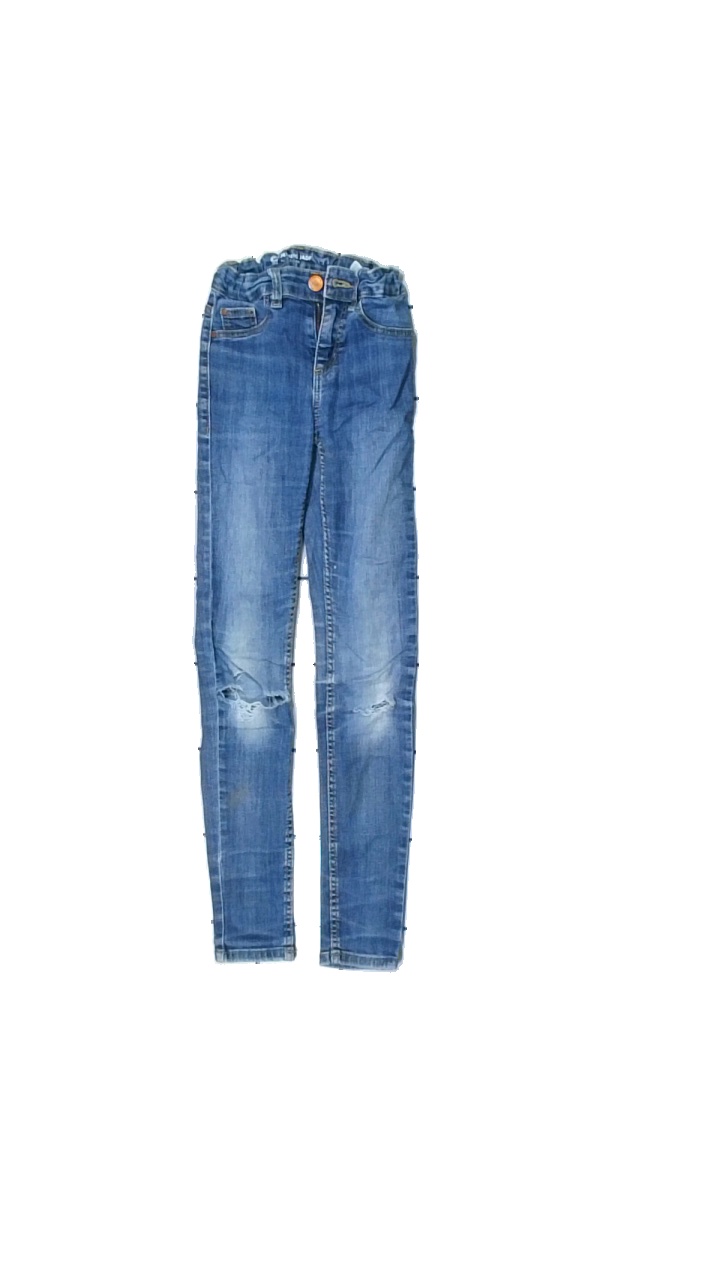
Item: Jeans (Children)
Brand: Cubus
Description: blå jeans
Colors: Blue
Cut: None
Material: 84% bomull 16% polyester
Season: All
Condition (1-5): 2
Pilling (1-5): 4
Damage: hål
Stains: Minor
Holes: Major
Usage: Export
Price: <50